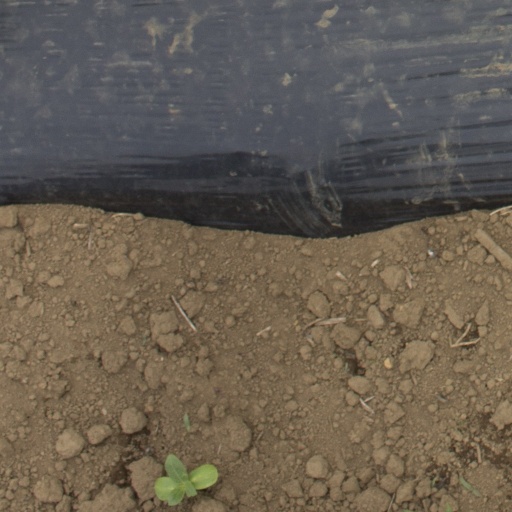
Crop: Jerusalem artichoke